Out of Control (2013 TV program)

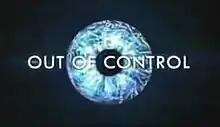
Title card

Out of Control is a Philippine television documentary show broadcast by GMA Network. Hosted by Mariz Umali and Rocco Nacino, it premiered on November 23, 2013 on the network's Sabado Star Power sa Hapon line up. The show concluded on January 18, 2014 with a total of 8 episodes.